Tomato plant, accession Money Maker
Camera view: horizontal (90 deg, fisheye); turntable rotation: 330 degrees
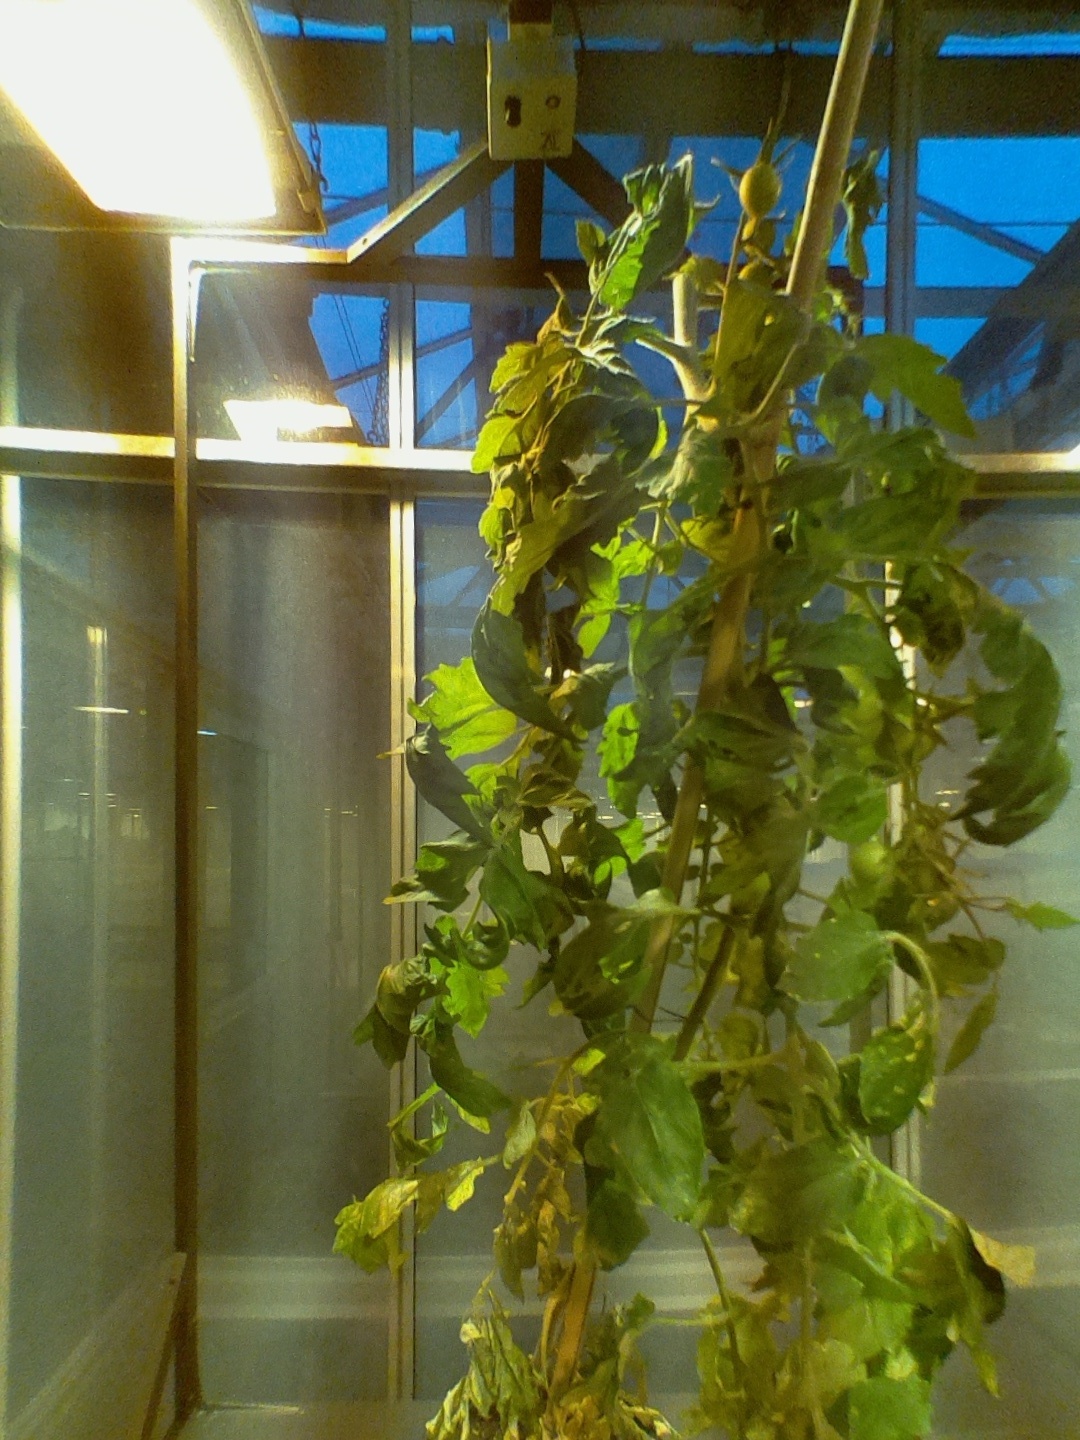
BBCH growth stage 74: 40%-50% of final fruit size